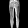
Label: Trouser